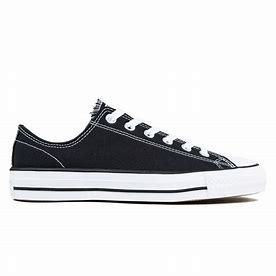
Brand: Converse
Model: Ctas